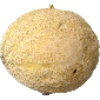
Label: Cantaloupe 2